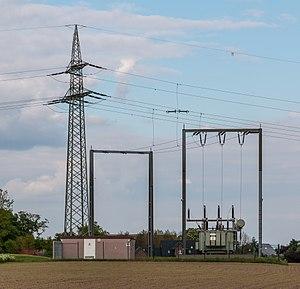
Le terme piquage peut désigner plusieurs choses :
Un poste électrique est un élément du réseau électrique servant à la fois à la transmission et à la distribution d'électricité. Il permet d'élever la tension électrique pour sa transmission, puis de la redescendre en vue de sa consommation par les utilisateurs. Les postes électriques se trouvent donc aux extrémités des lignes de transmission ou de distribution. On parle aussi de sous-station, entre autres dans les chemins de fer.